George Templer

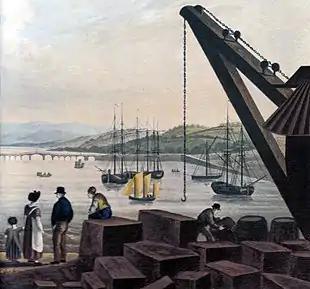
Teignmouth New Quay in 1827 showing blocks of cut Haytor granite awaiting transport

After the granite was transferred from the tramway carriages to barges, the barges travelled down the Stover Canal and then down the Teign estuary to the port of Teignmouth. This traffic was in addition to the transport of ball clay that was still ongoing since the opening of the canal by Templer's father in 1792. To help with the transfer of the granite from the barges to ships for the next leg of the journey, Templer built a "New Quay" at Teignmouth in the early 1820s.